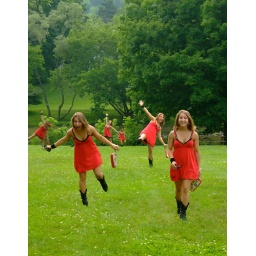
many iterations of my baby sister running around a field in our home town.